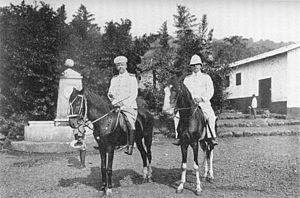
Hans Dominik, né le 7 mai 1870 à Kulm, et mort le 16 décembre 1910 à Yoko, est un officier de la force impériale de sécurité maritime du Cameroun allemand qui fut le chef de longue date du poste militaire de Yaoundé.